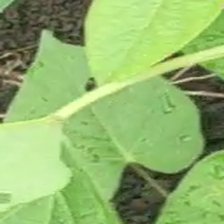
Weed species: Obscure_morning _glory(Ipomoea obscura)